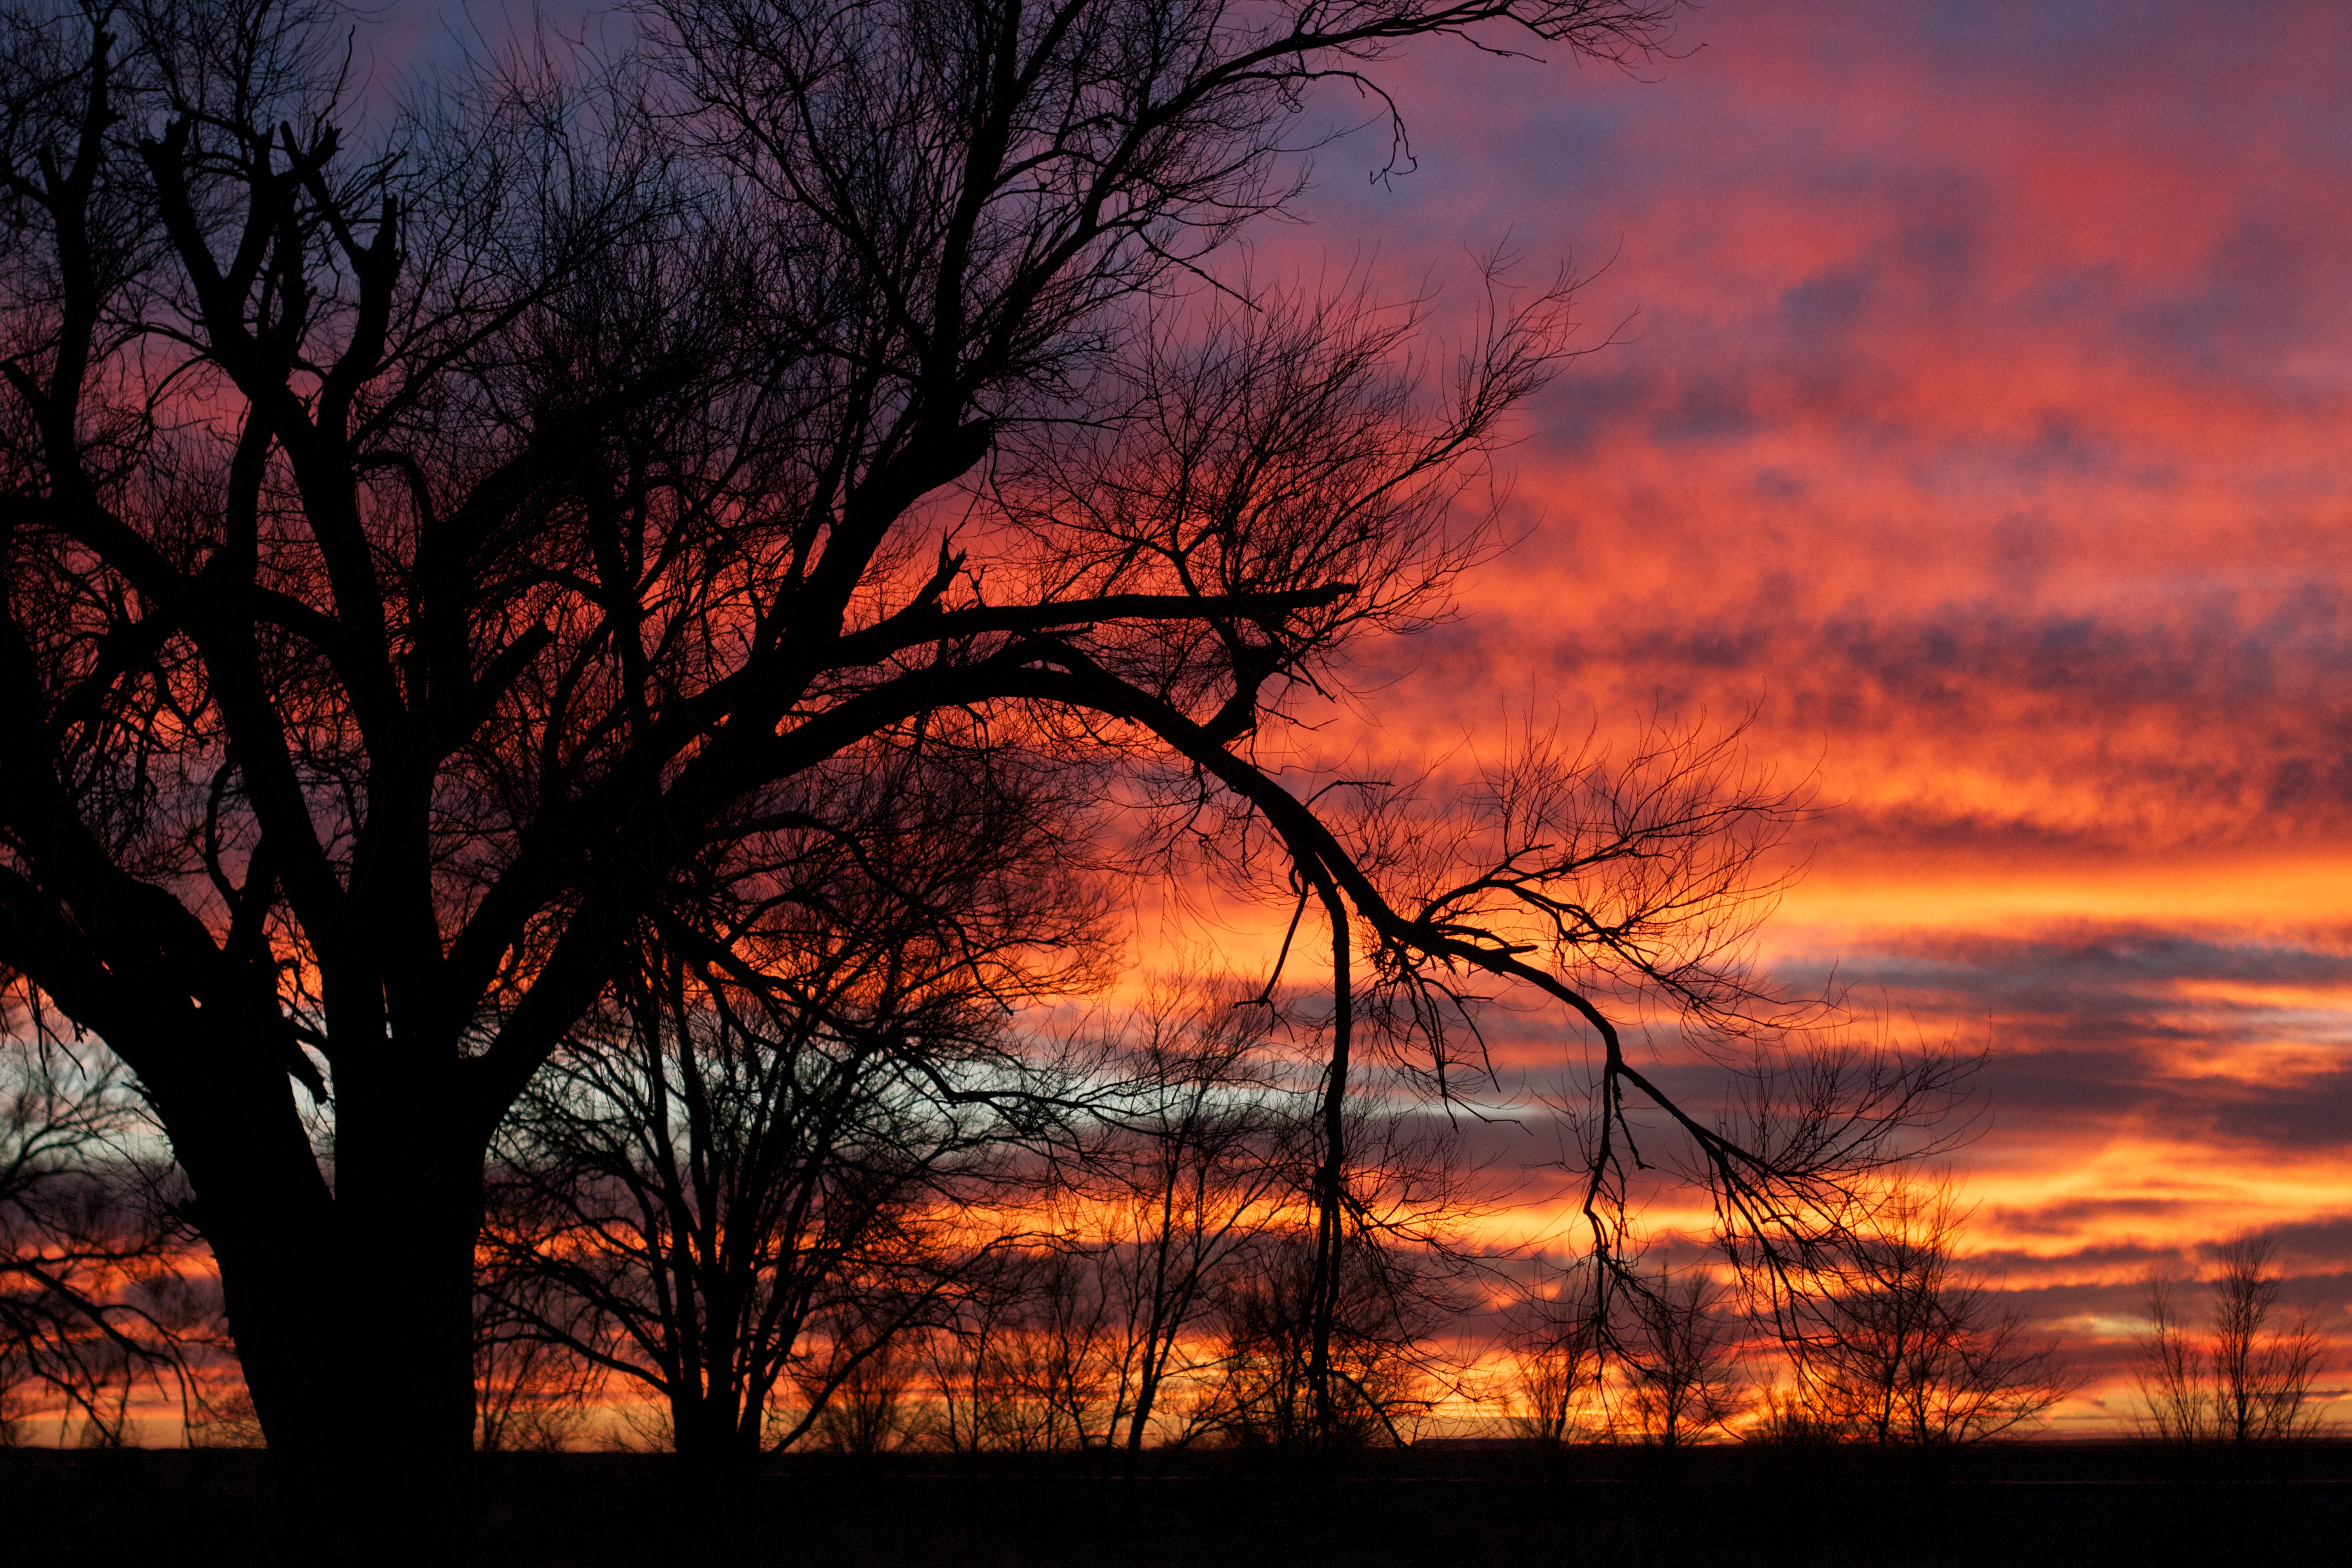
tree, nature, branch, cloud, sky, sunrise, sunset, morning, dawn, atmosphere, dusk, evening, savanna, 2012366, afterglow, atmospheric phenomenon, woody plant, red sky at morning